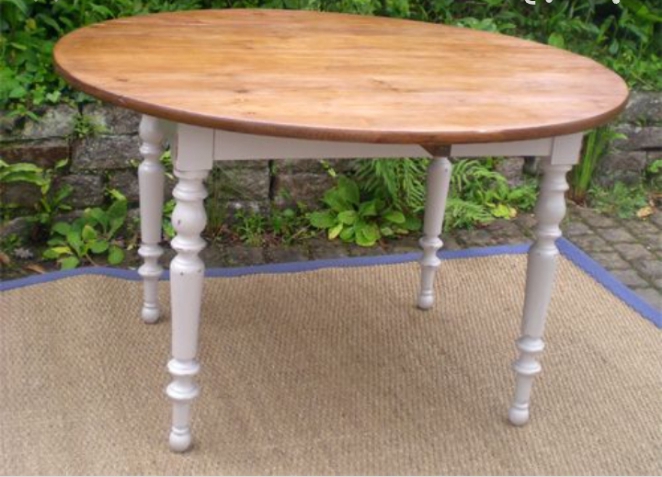
Nataal bii ngeen ma yónnee de gis naa ne benn taabal la. Taabal boo xamente ne bii ci kaw dénk la waaye ci suuf tamit dénk bu weex la. Ci kaw dénk bu sokolaa la waaye ci suuf dénk bu weex la. Gis naa ag gàncax gu naat a naat.